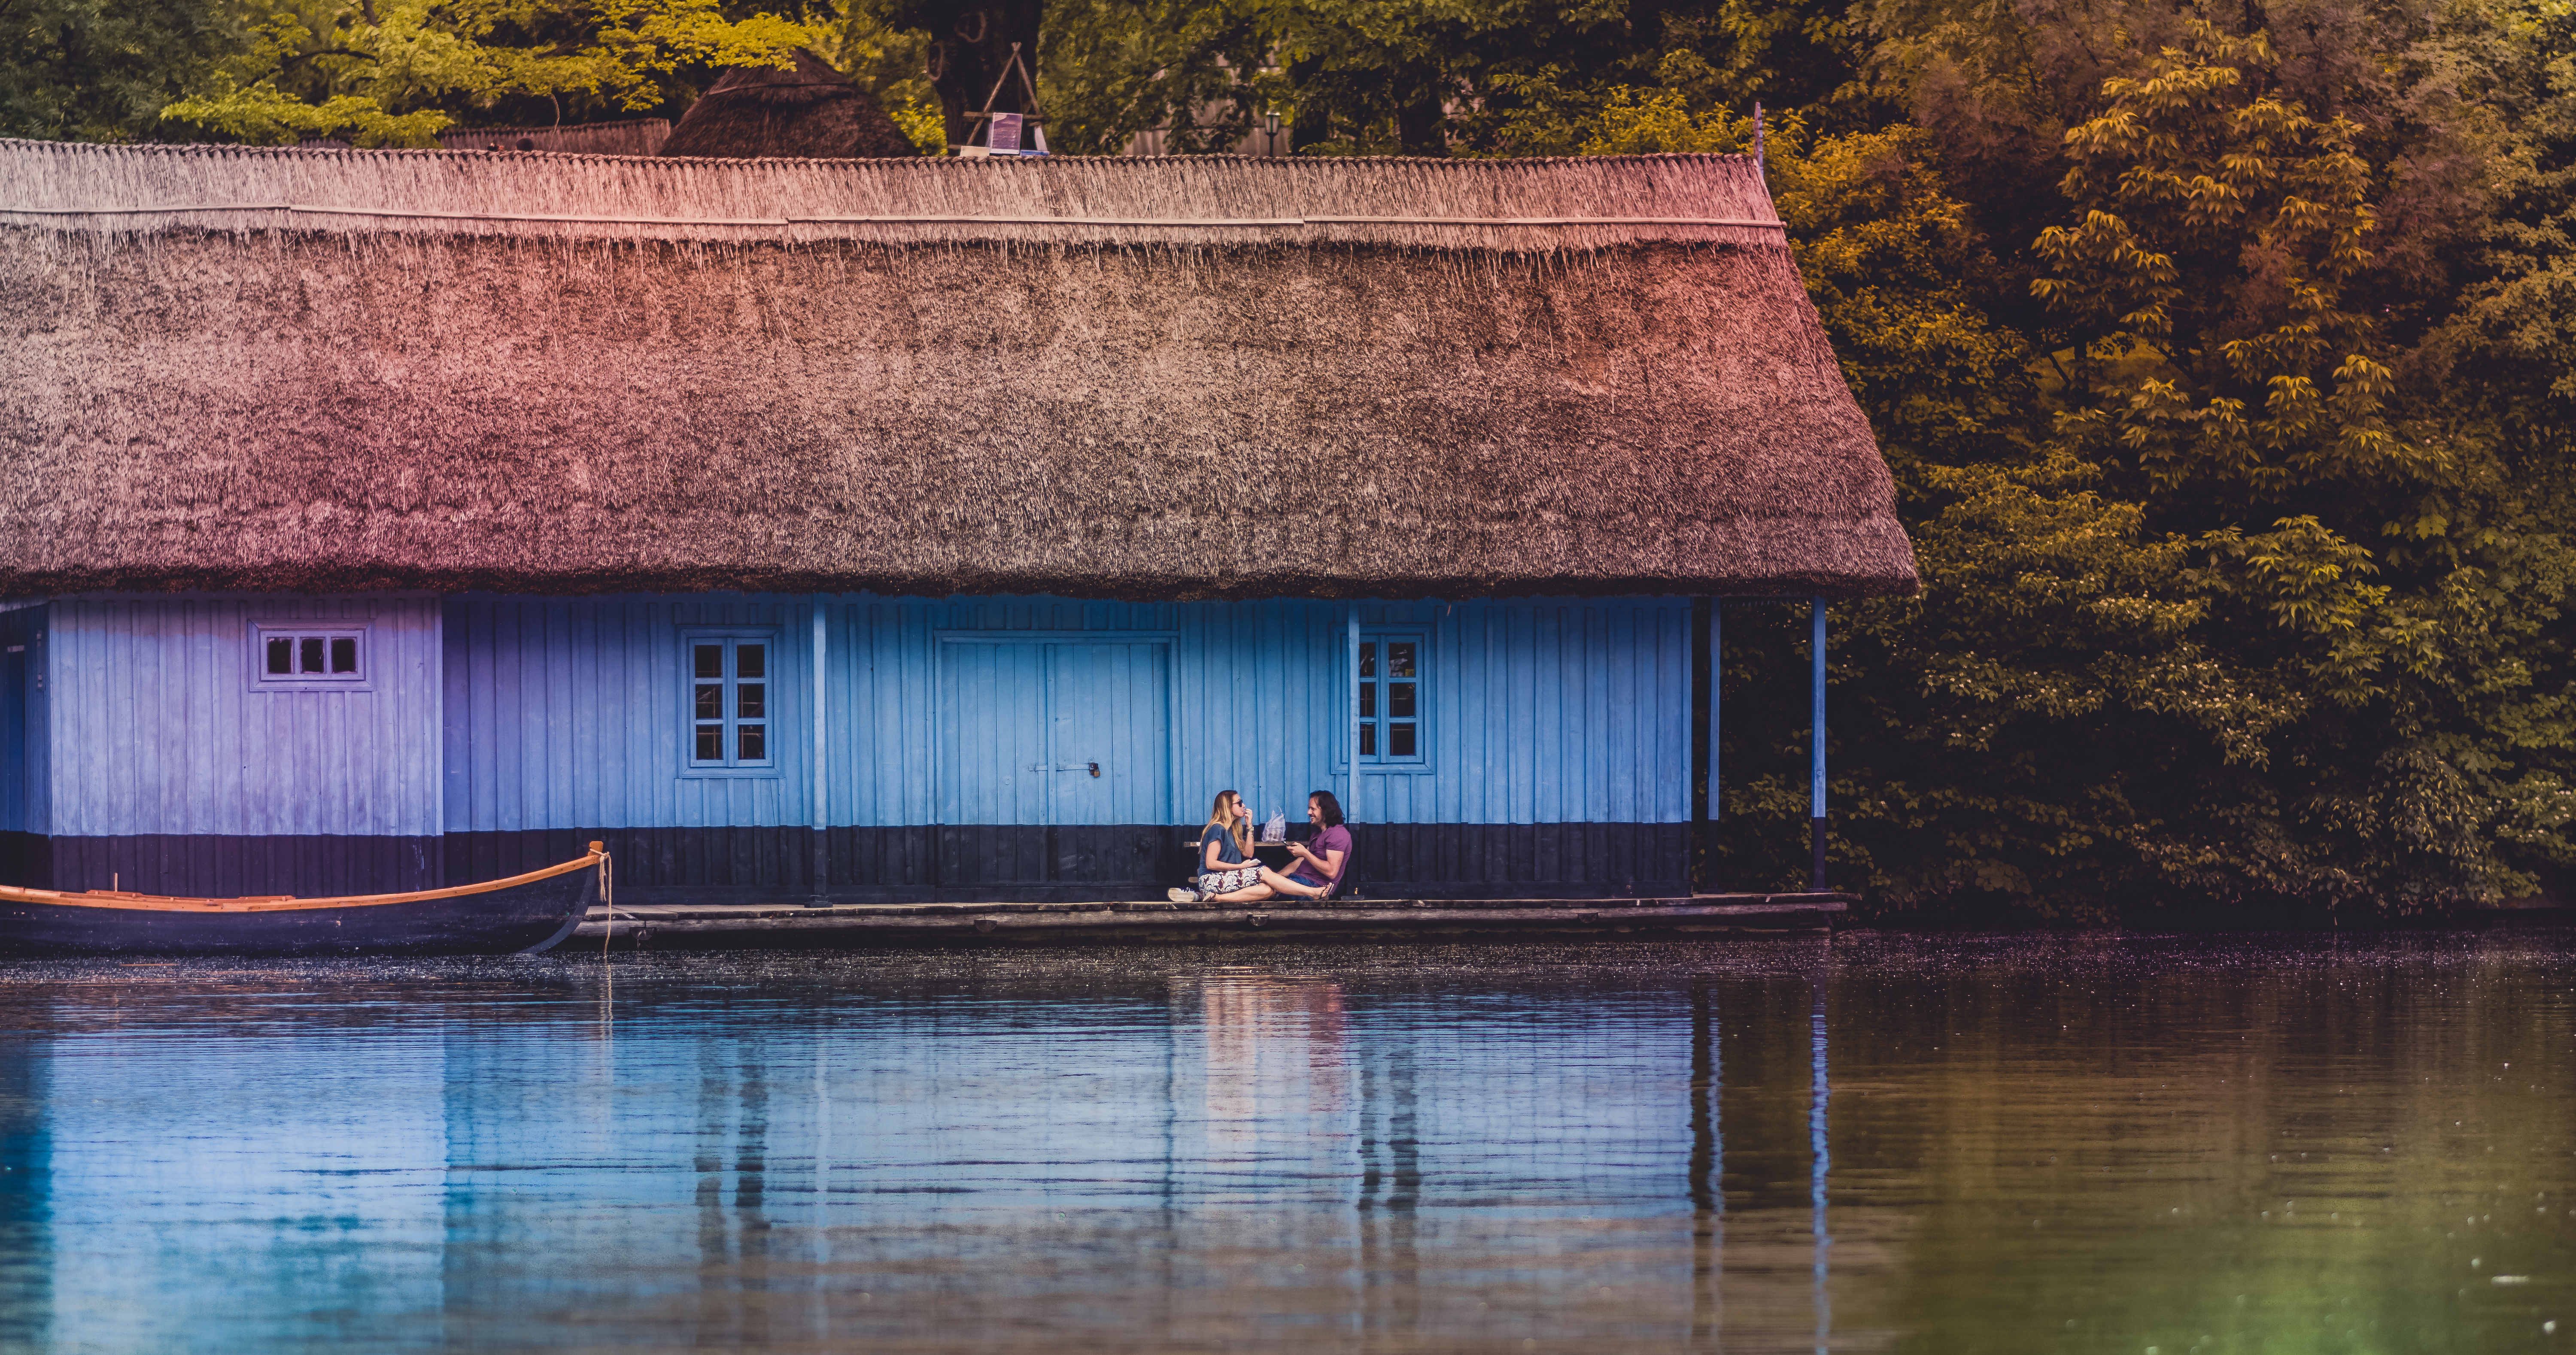
man, water, people, deck, woman, boat, house, lake, river, reflection, vehicle, couple, boathouse, waterway, trees, friends